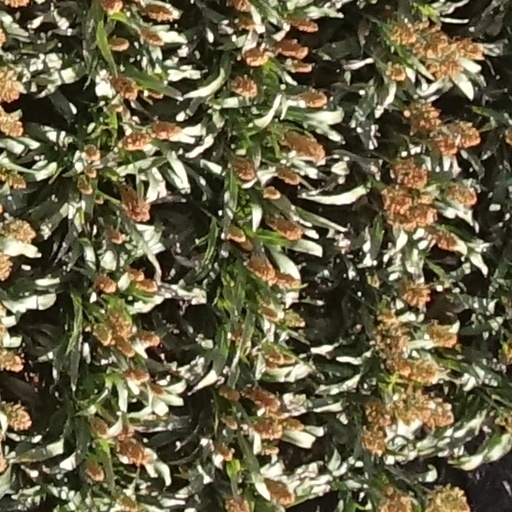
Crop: sorghum